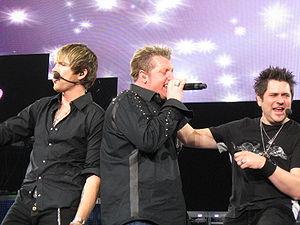
Rascal Flatts est un groupe de musique country américaine originaire de Columbus. Depuis sa création, Rascal Flatts est composé de trois membres: Gary LeVox, Jay DeMarcus et Joe Don Rooney.